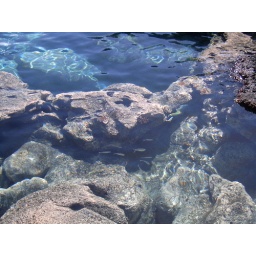
Little fish in rock pool.